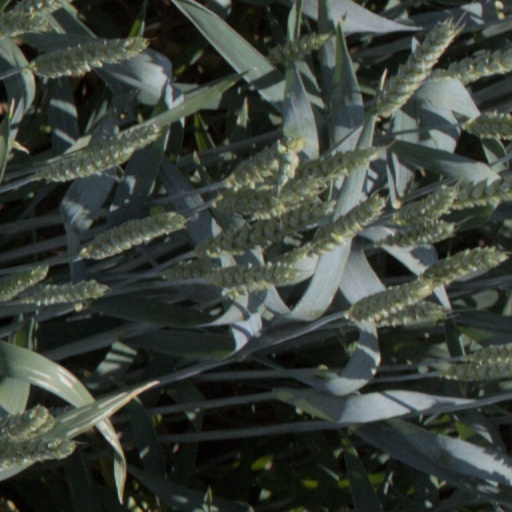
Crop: wheat